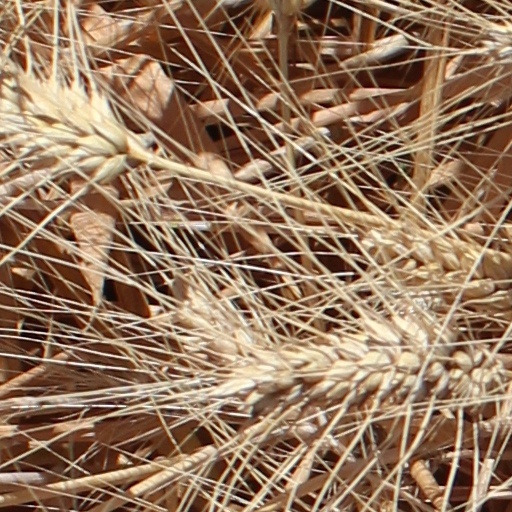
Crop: wheat